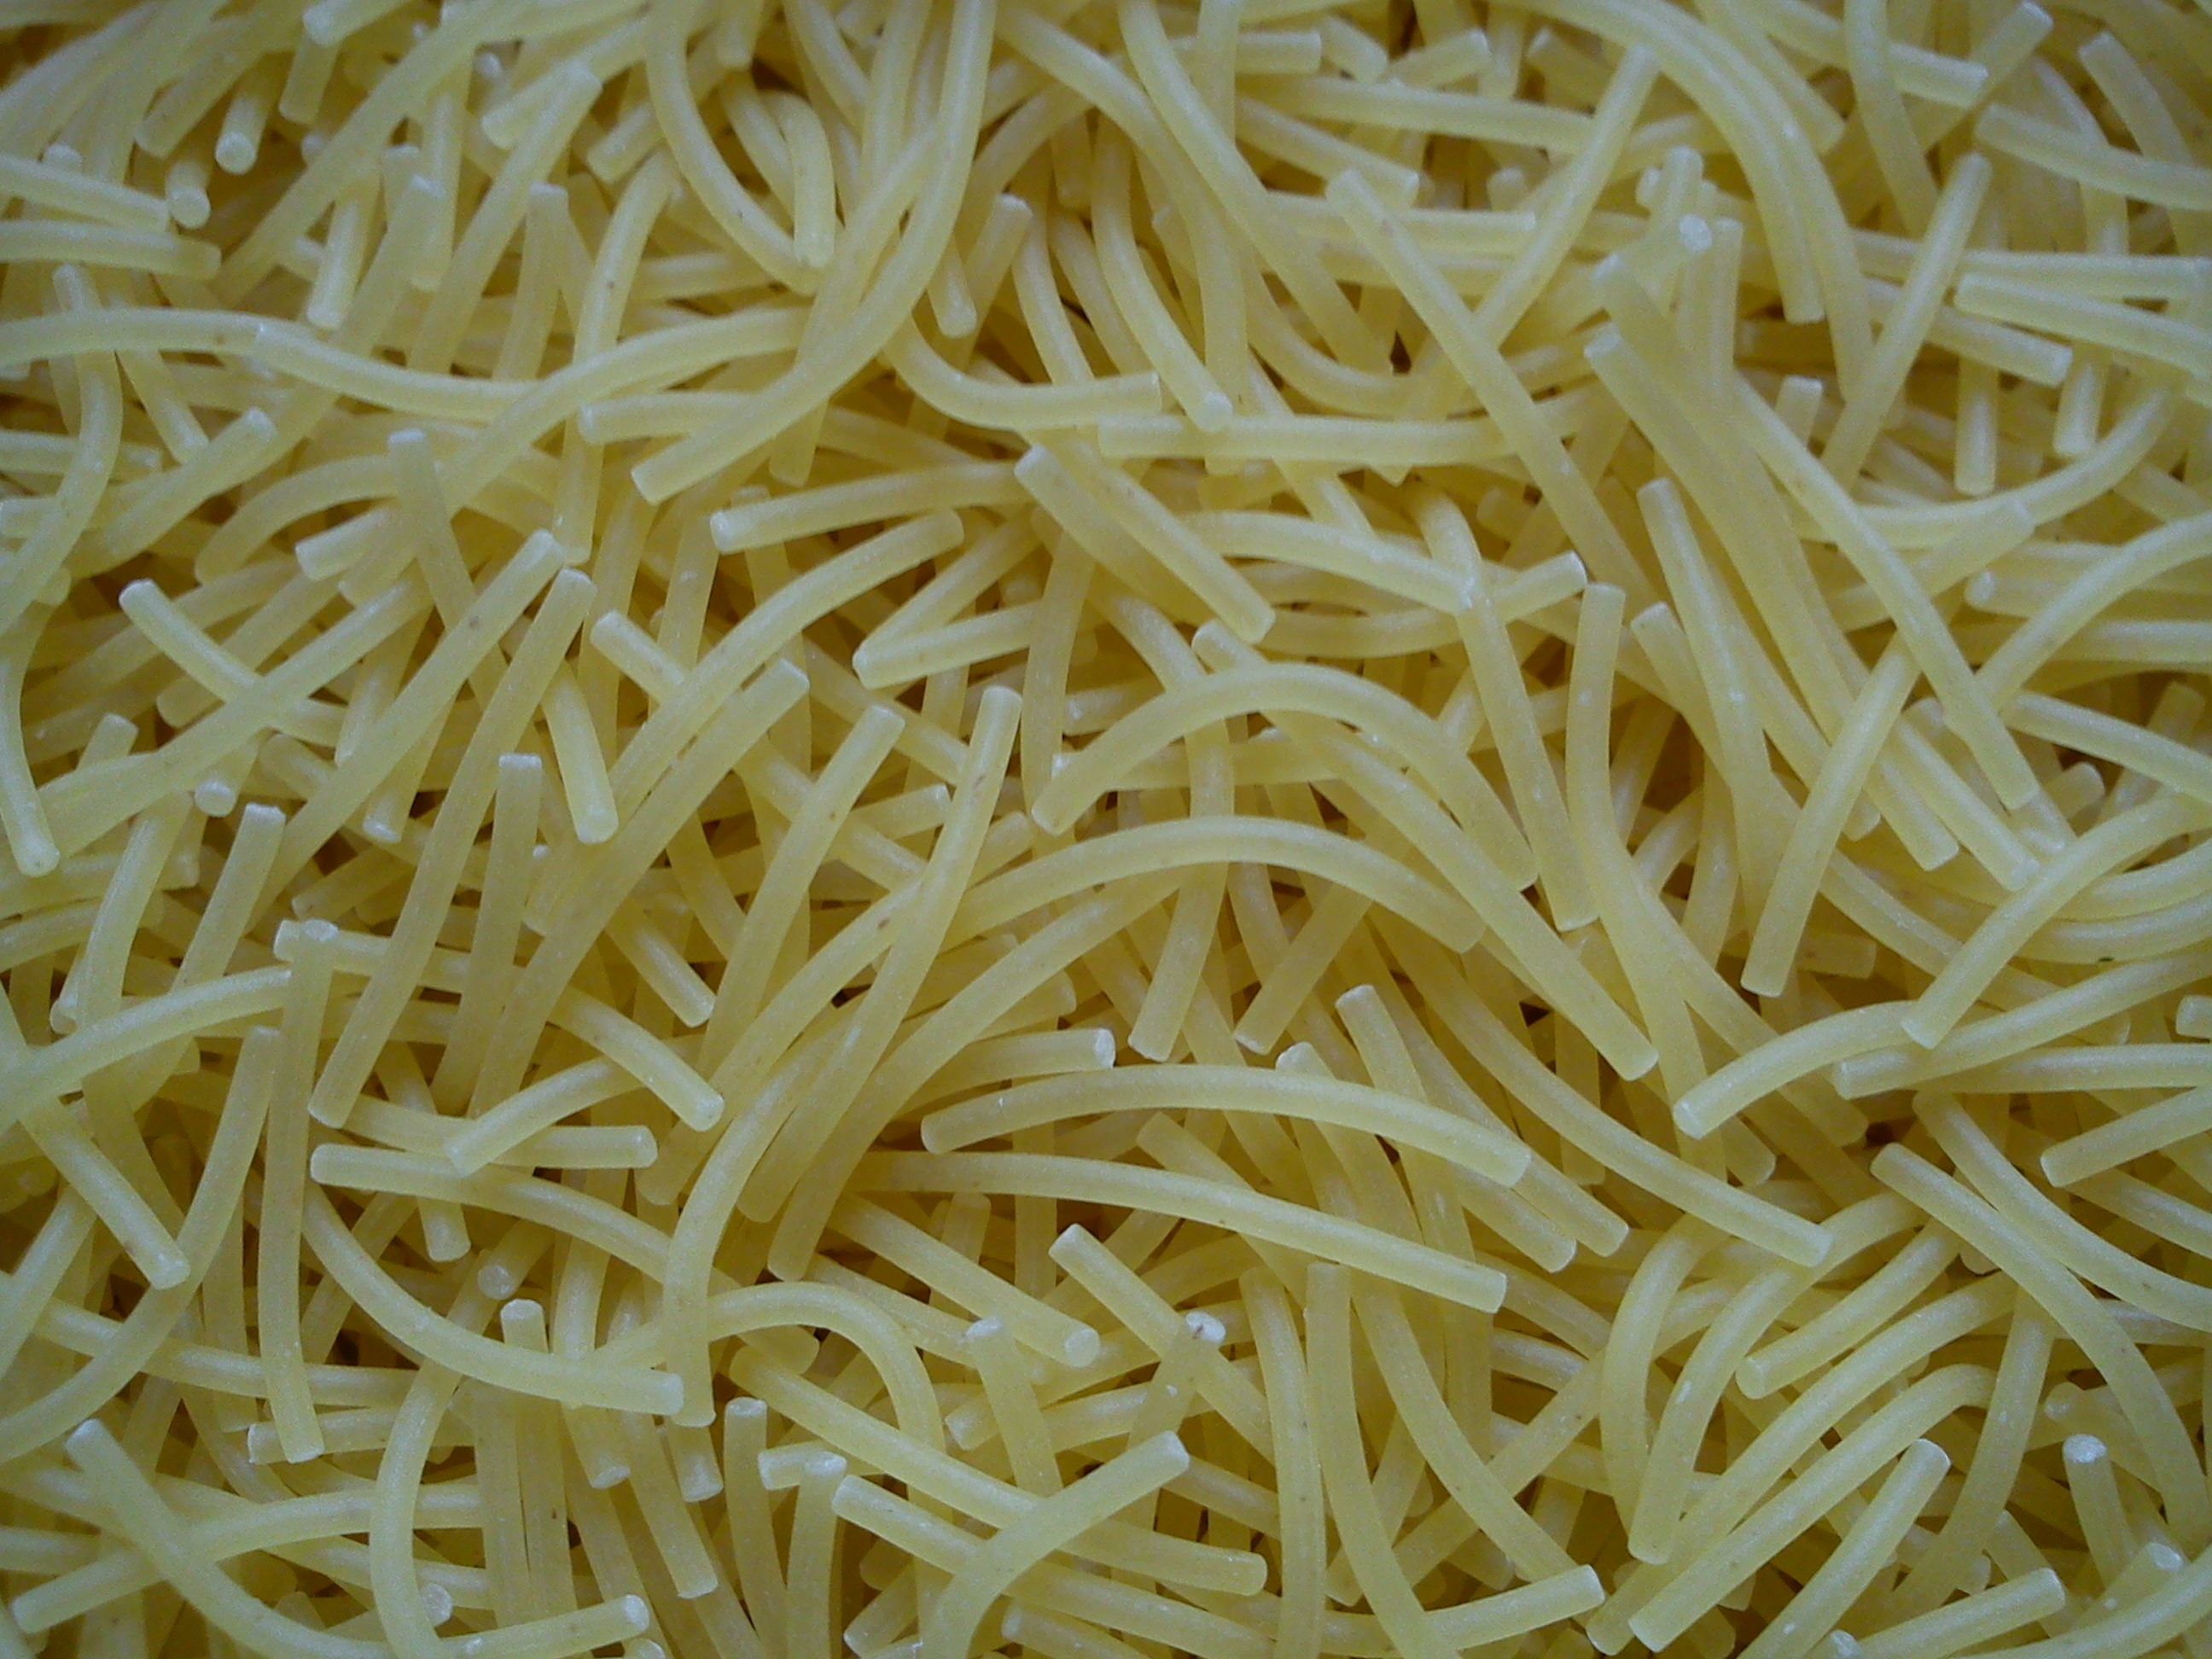
pattern, dish, food, produce, eat, cuisine, pasta, noodle, cook, background, arches, chaos, mess, spaghetti, many, vermicelli, italian food, european food, soup noodles